Great Blasket Island

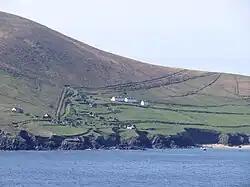
Old village on Great Blasket

The weather was a present and constant hazard. In April 1947, the island was cut off from the mainland for weeks due to bad weather. The Islanders sent a telegram to the Taoiseach, Éamon de Valera, urgently requesting supplies which duly arrived two days later by boat.